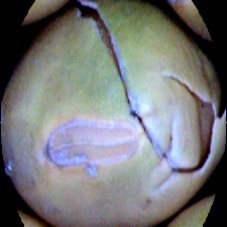
Label: Immature